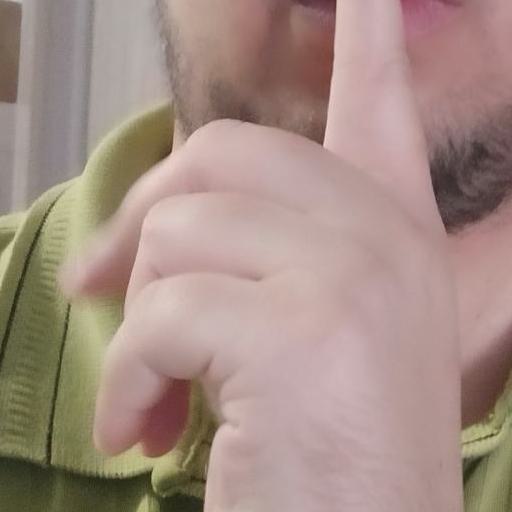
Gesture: mute